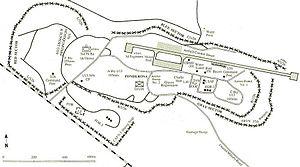
Le siège de Khe Sanh est une bataille de la guerre du Viêt Nam qui opposa l'armée américaine à l'Armée populaire vietnamienne et les troupes du Front national de libération du Sud Viêt Nam. Elle se déroula au début de 1968, durant la fameuse offensive du Tết. Elle commença le 21 janvier, et dura 77 jours. Conclue par une victoire américaine, elle n'eut cependant pas de réelle implication stratégique.